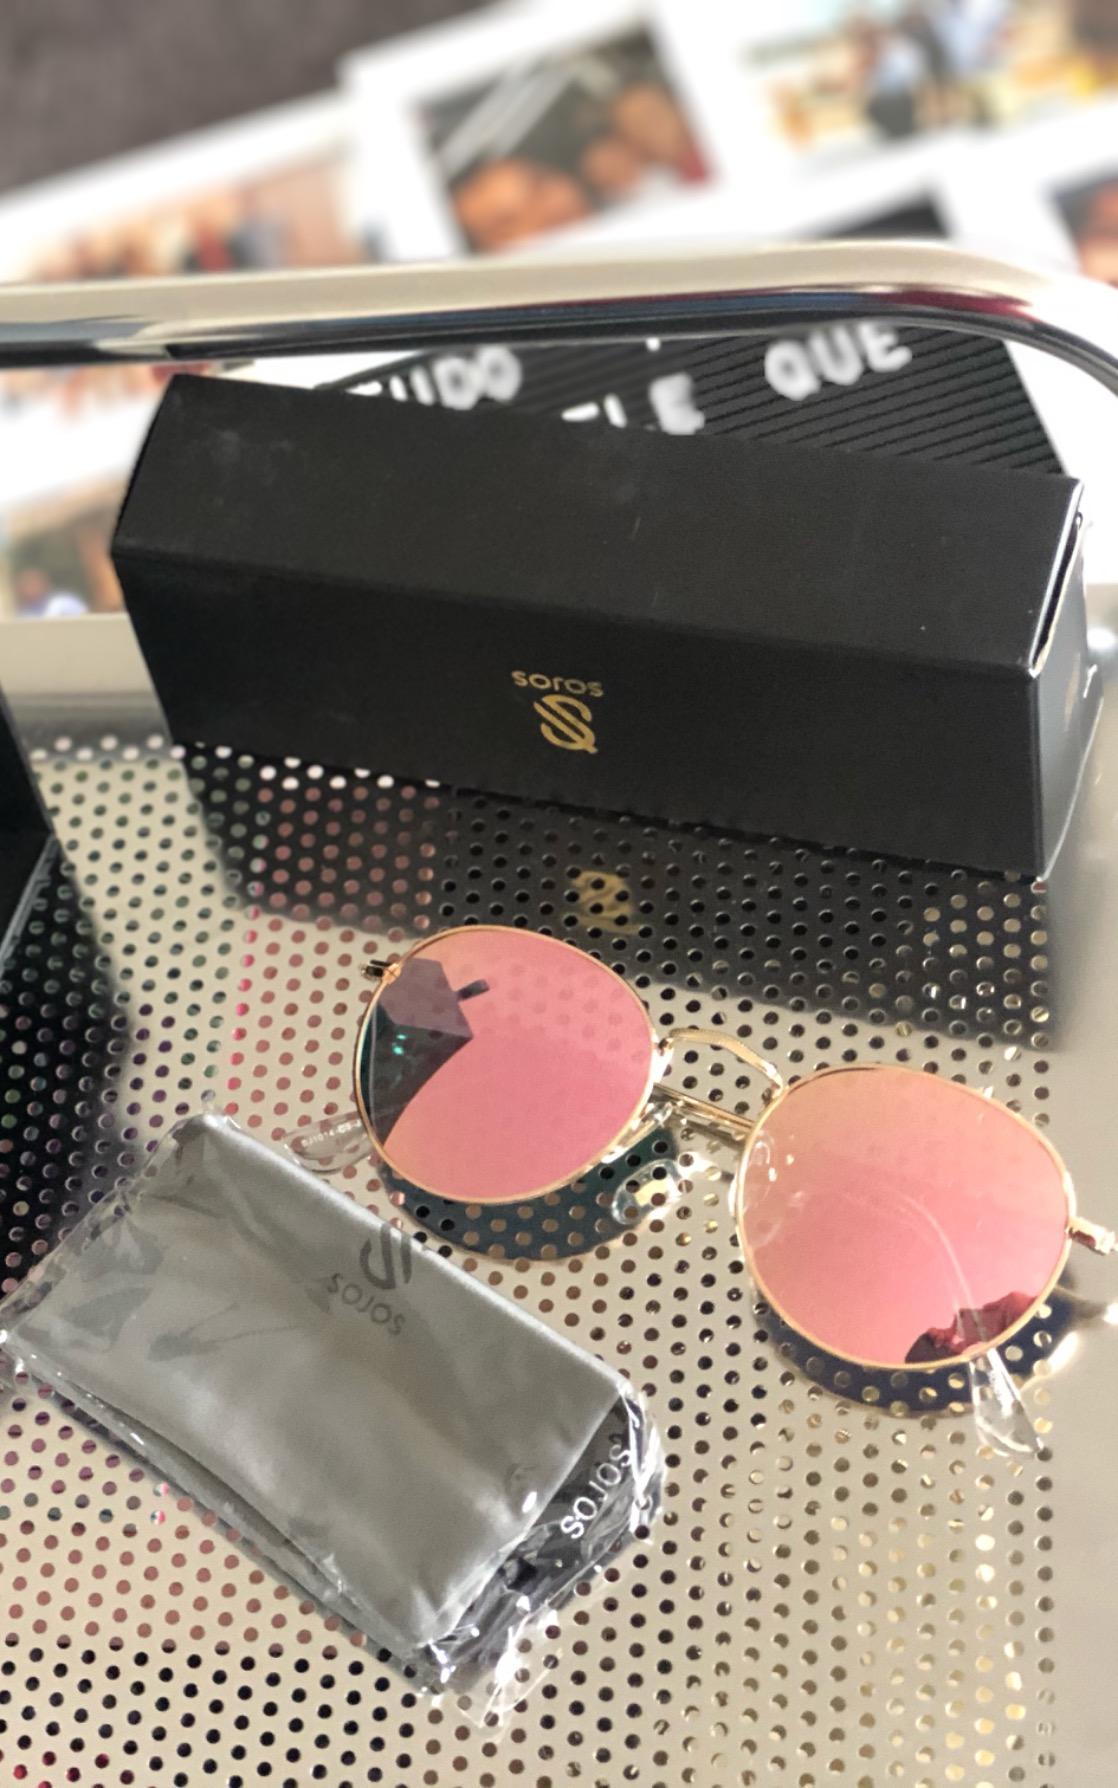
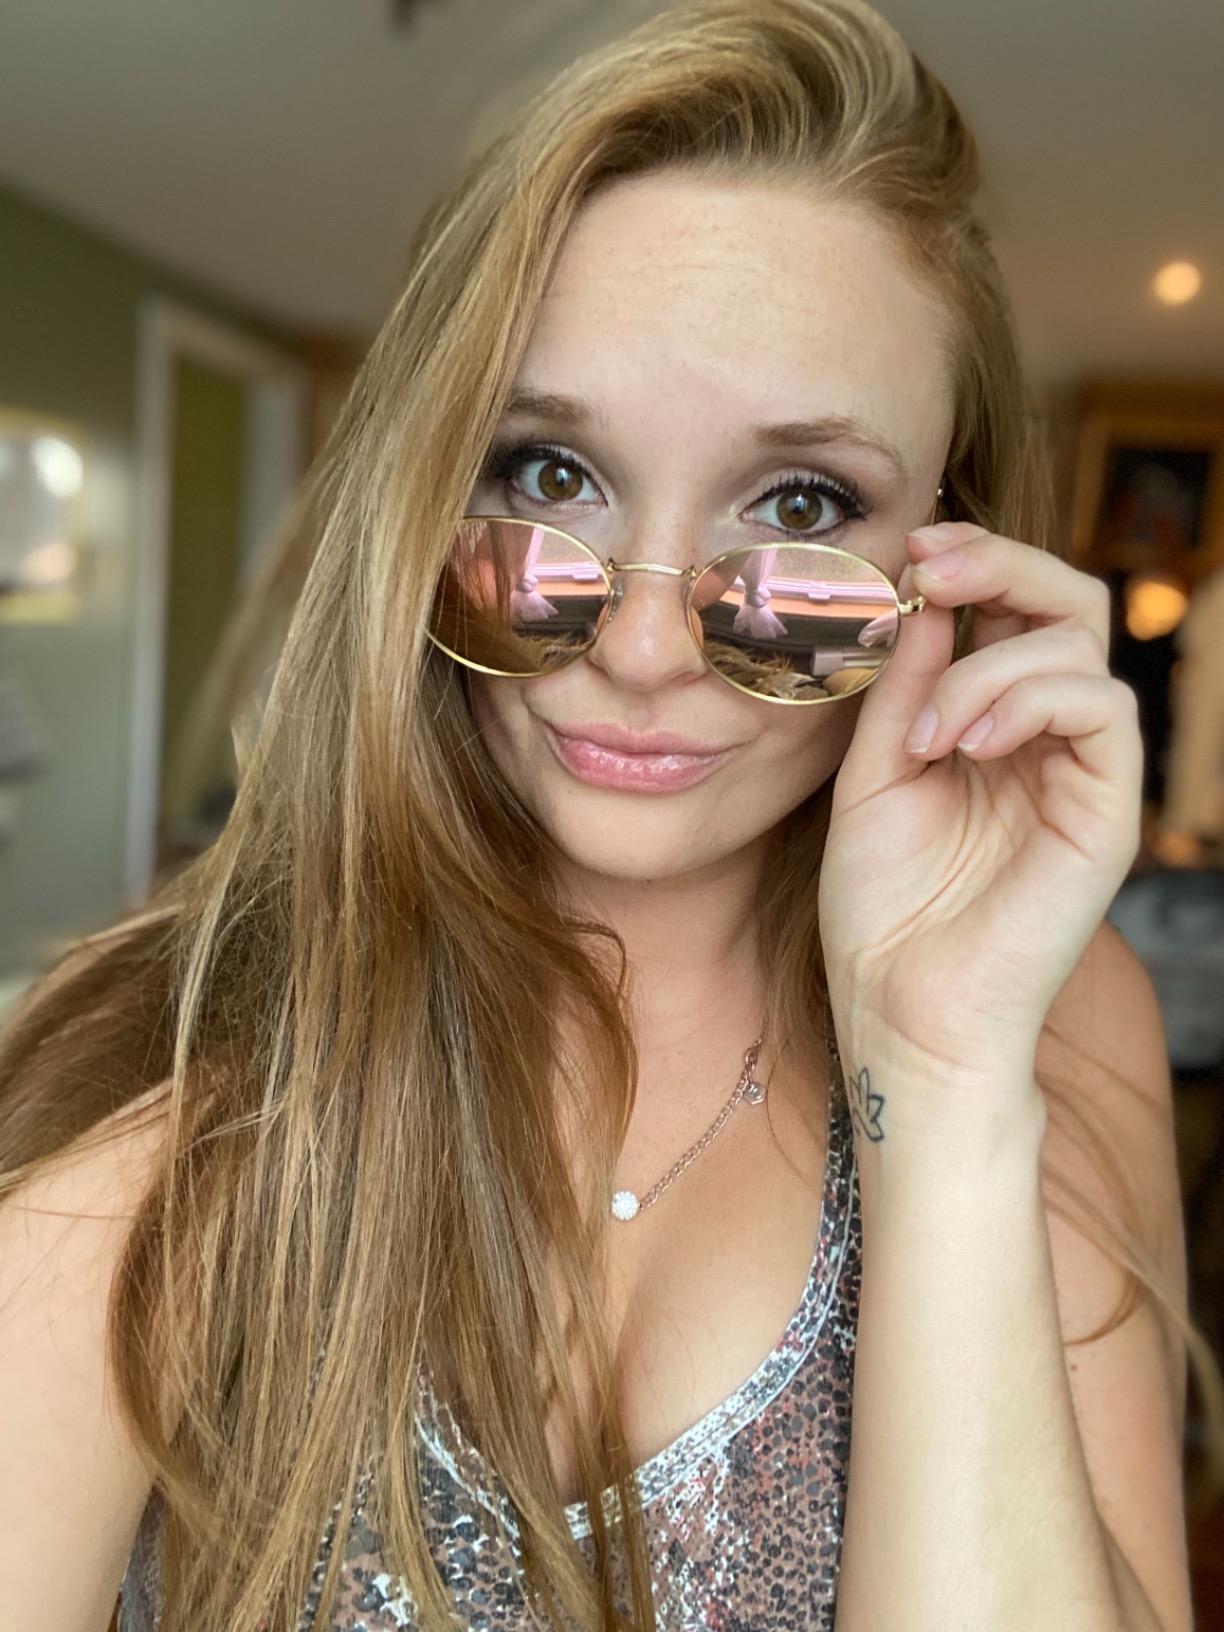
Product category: accessories_sunglasses
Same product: yes